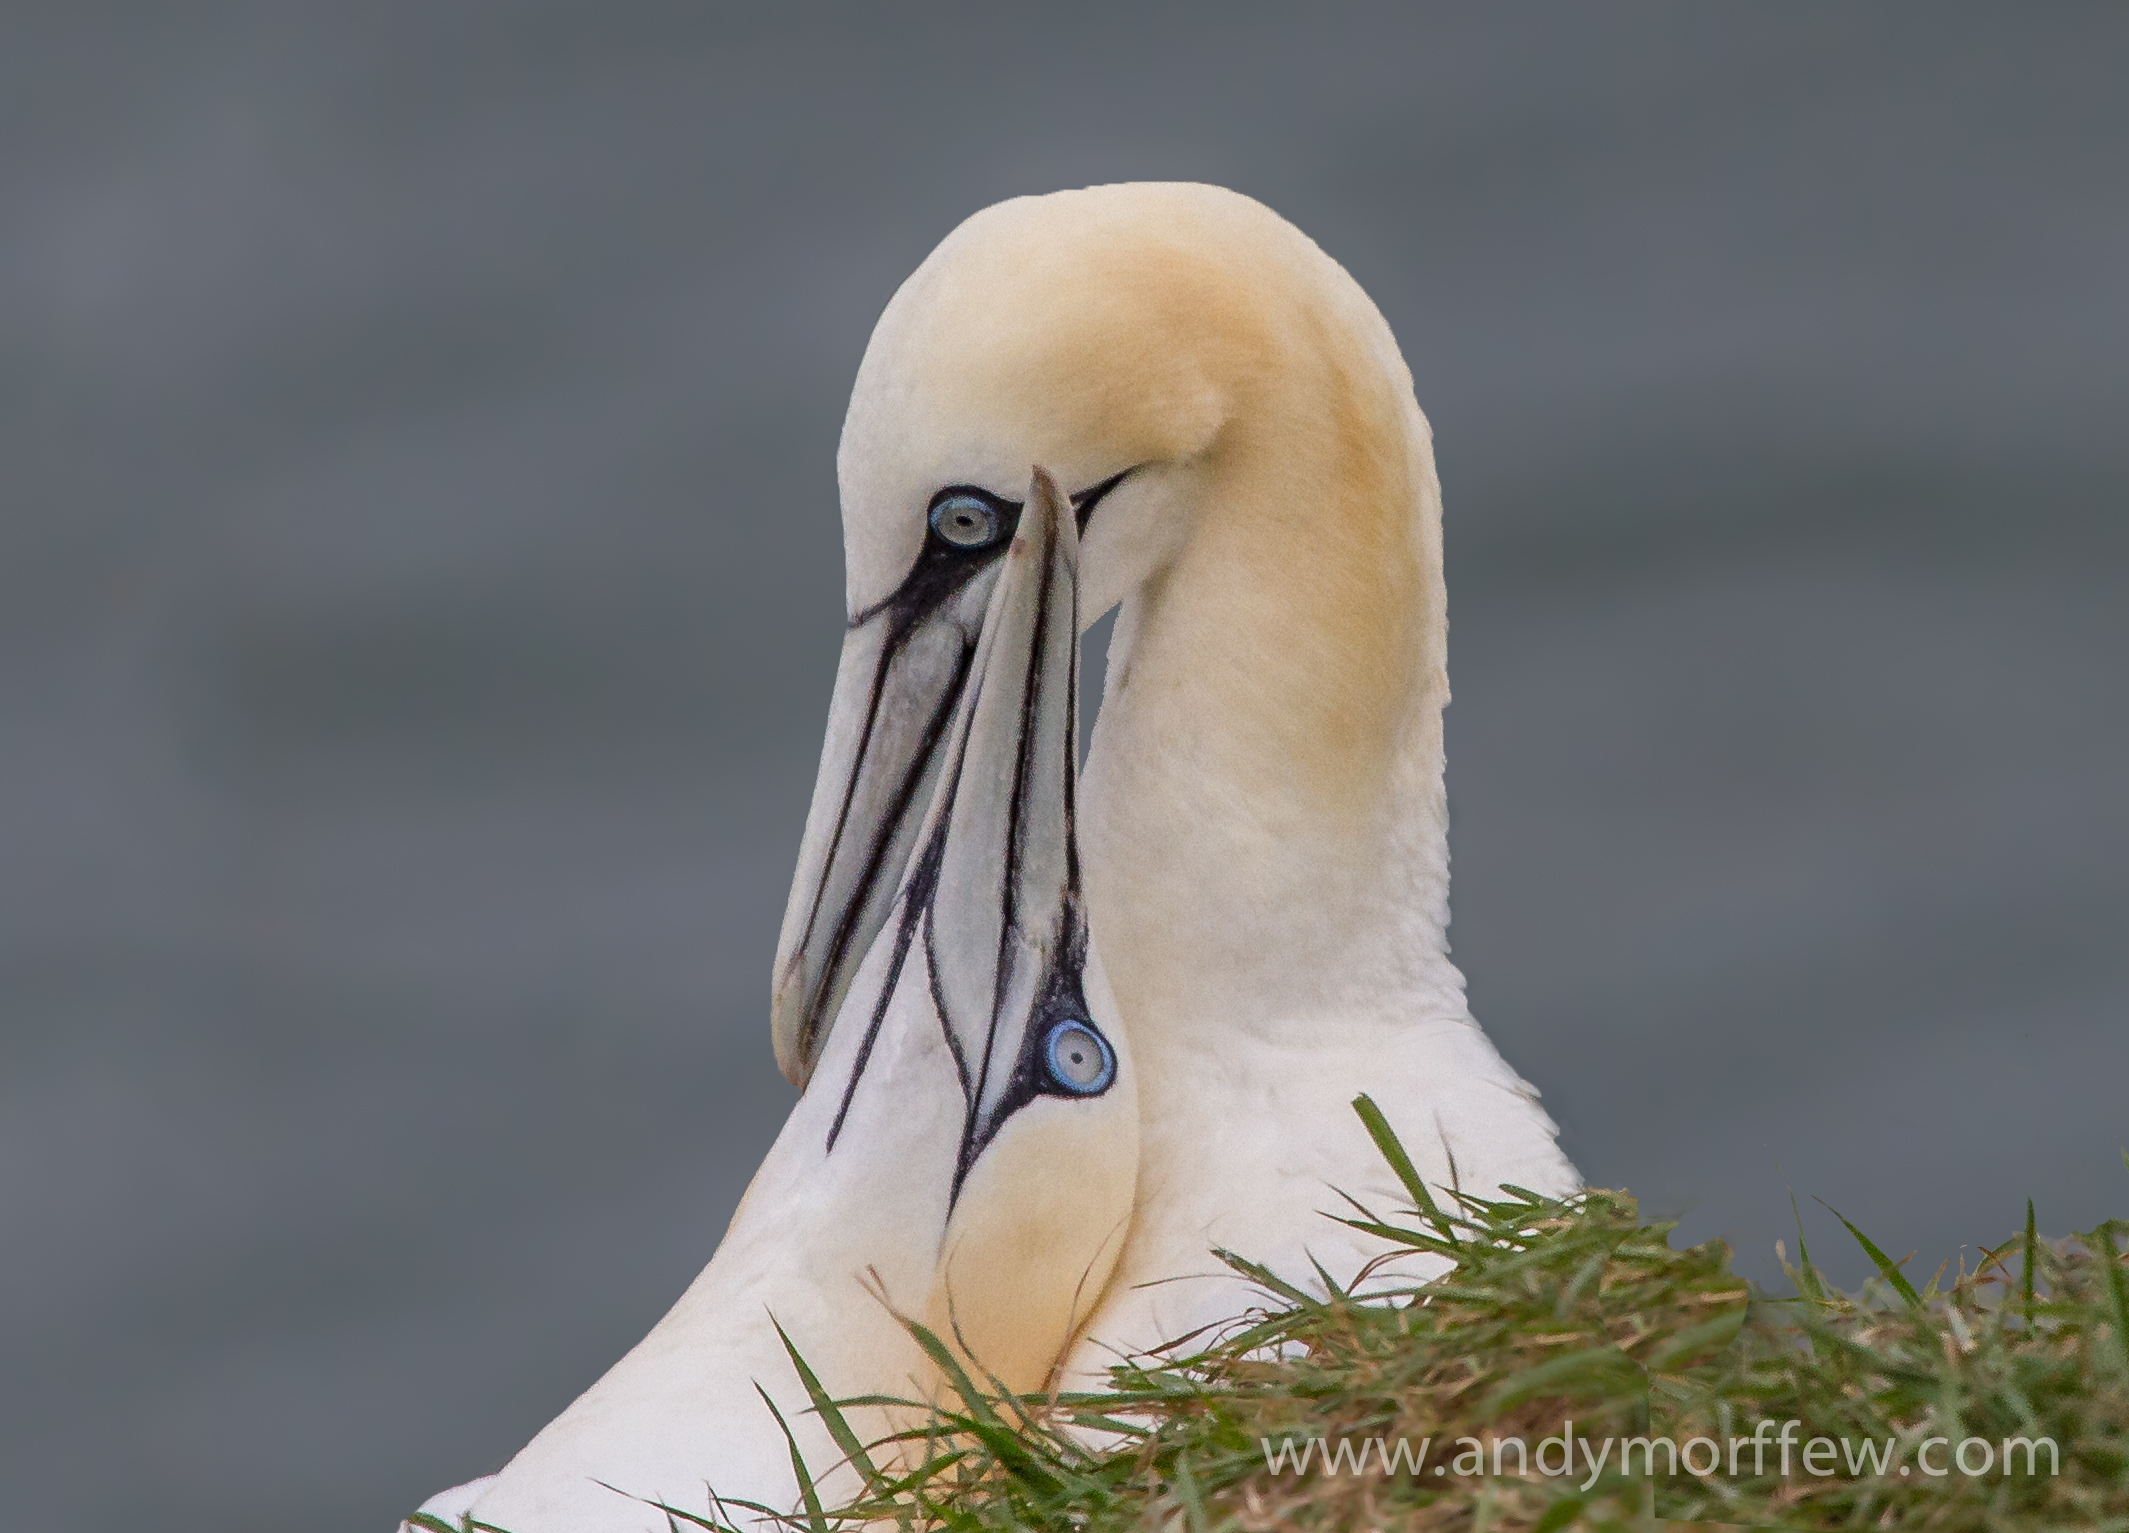
bird, wing, seabird, wildlife, beak, fauna, yorkshire, vertebrate, blinkagain, egret, albatross, andymorffew, morffew, naturethroughthelens, gannet, bemptoncliffs, gannets, togetheragain, suliformes